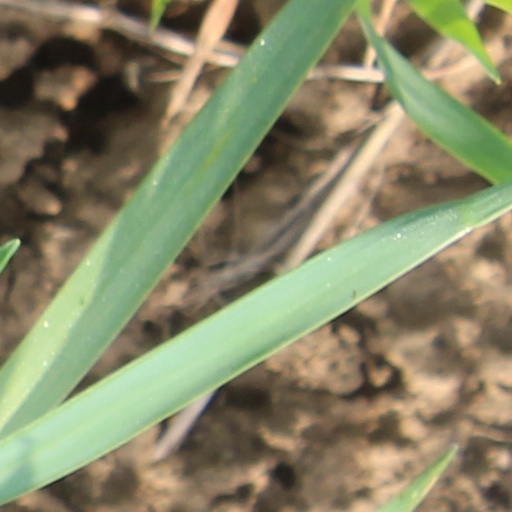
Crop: wheat